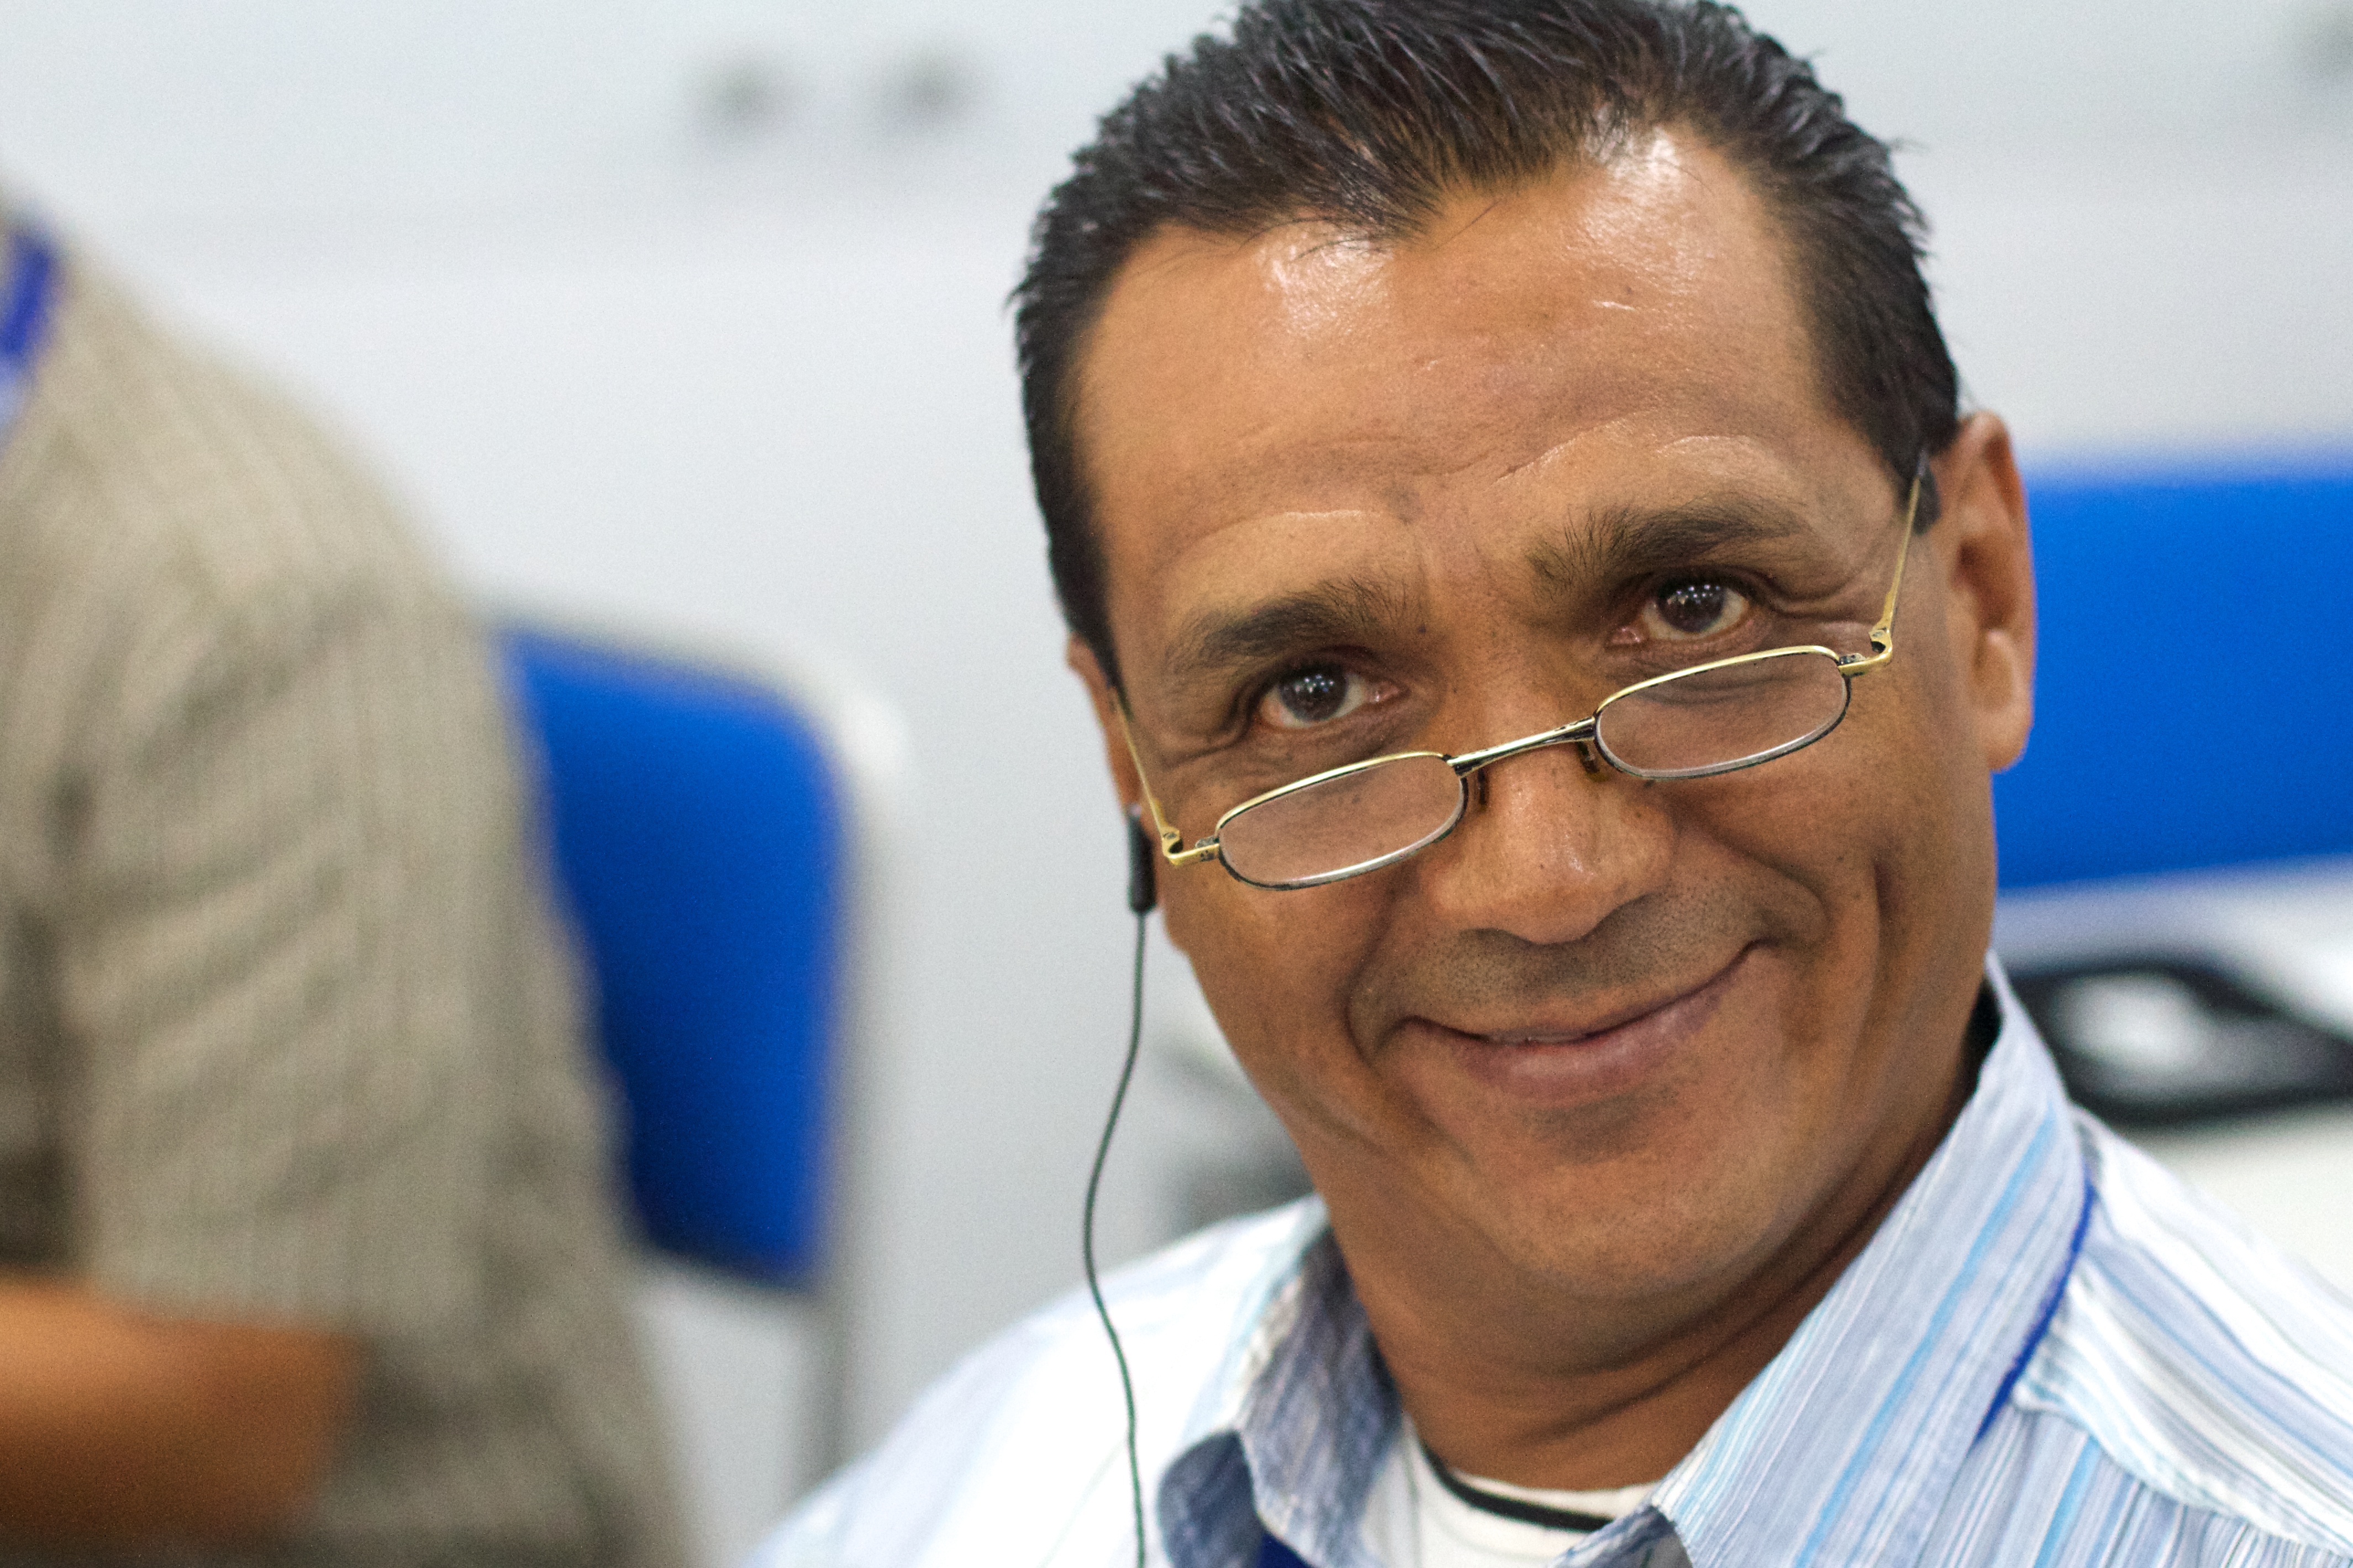
person, professional, profession, senior citizen, udgagora, general practitioner